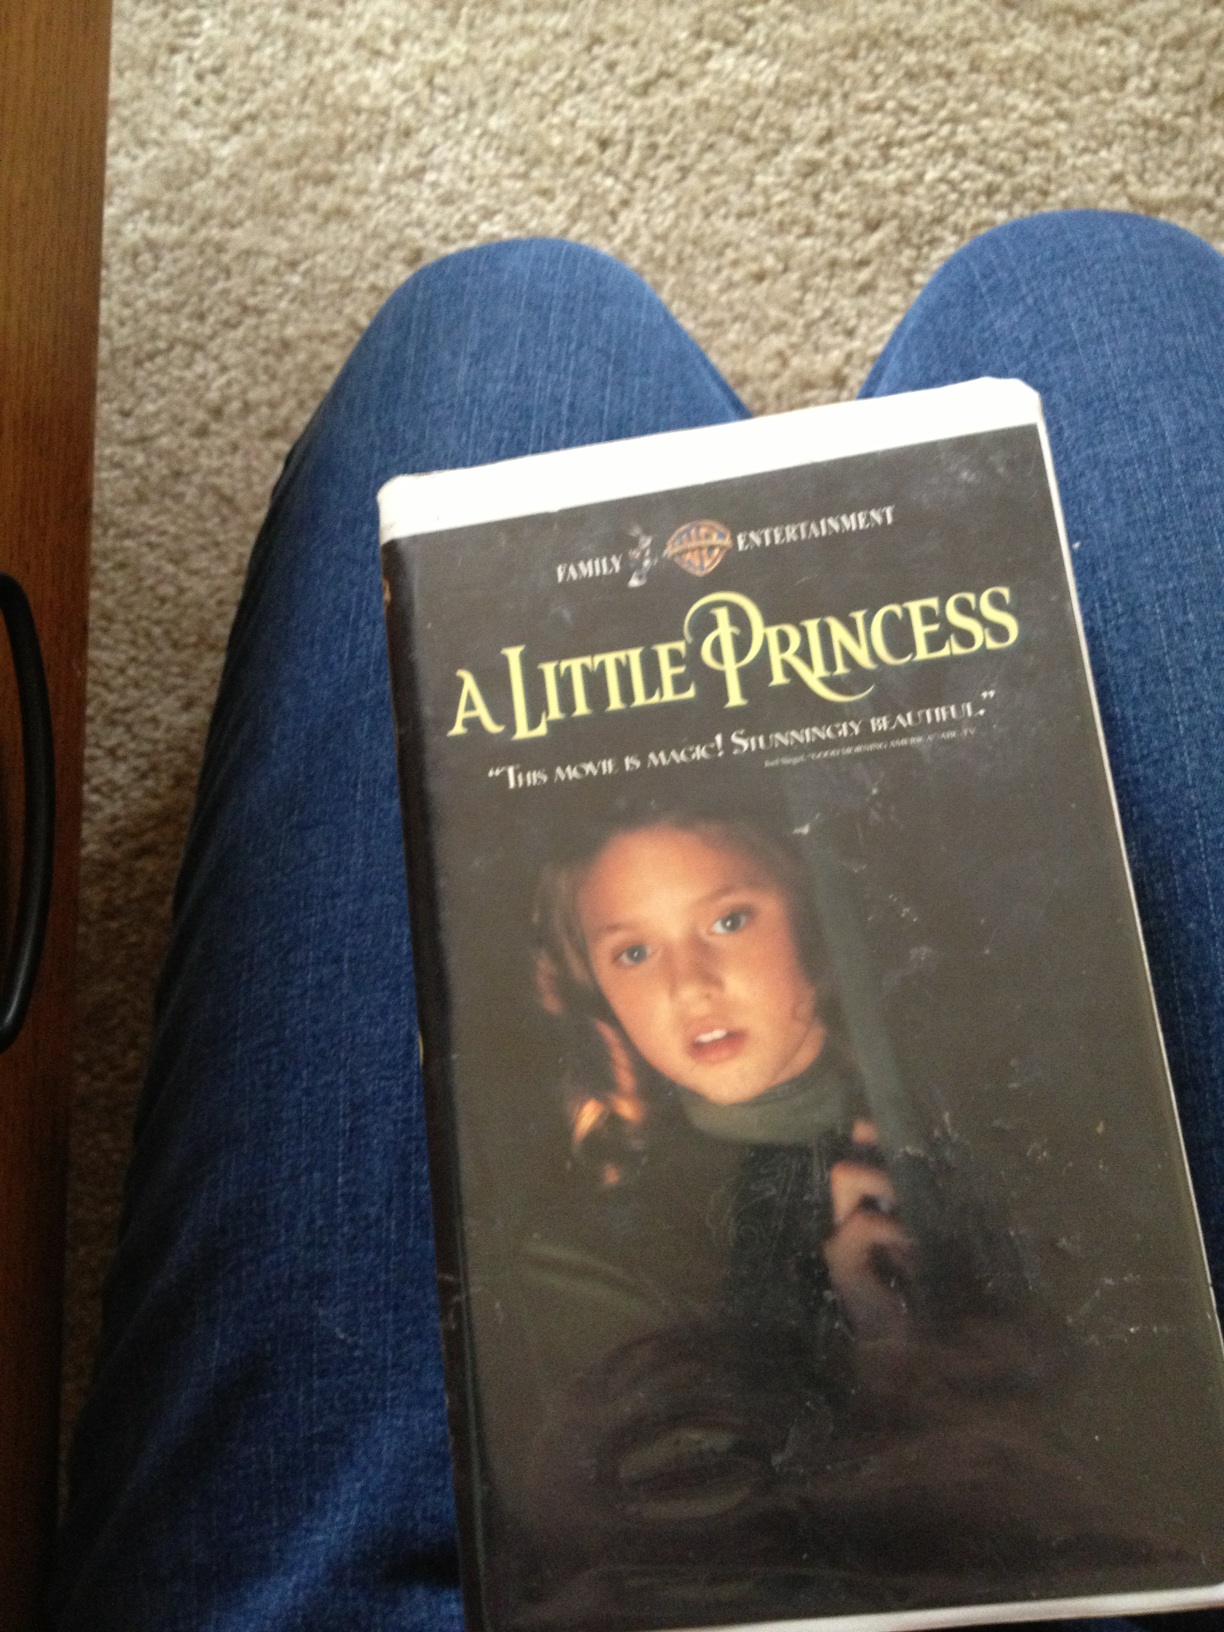Question: What movie?
Answer: little princess